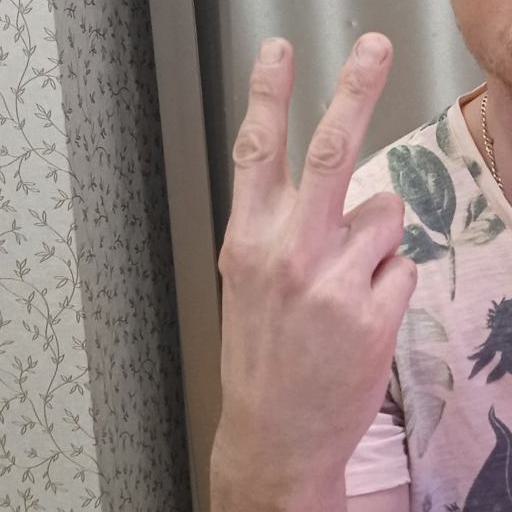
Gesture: peace_inverted